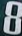
Number: 8